Mindon Min

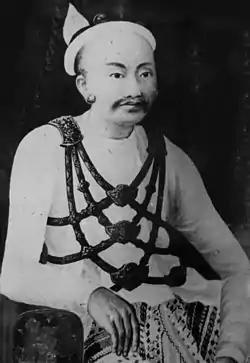

Mindon Min (1808 – 1878), born Maung Lwin, was the penultimate king of Burma (Myanmar) from 1853 to 1878. He was one of the most popular and revered kings of Burma because of his role in the Fifth Buddhist Council. Under his half brother King Pagan, the Second Anglo-Burmese War in 1852 ended with the annexation of Lower Burma by the British Empire. Mindon and his younger brother Kanaung overthrew their half brother King Pagan. He spent most of his reign trying to defend the upper part of his country from British encroachments, and to modernize his kingdom.